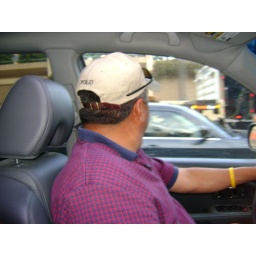
Hildo has a slight case of road rage, LOL. He's yelling at the driver in the car next to us.